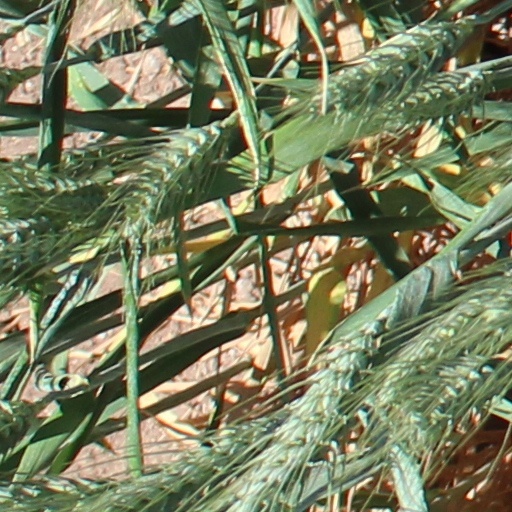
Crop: wheat